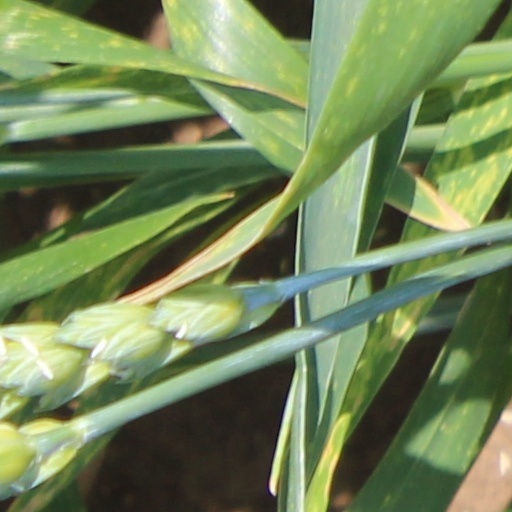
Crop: wheat